Andrew Scheer

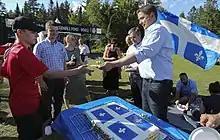
Scheer attending Saint-Jean-Baptiste Day festivities in Pont-Rouge, Quebec

On February 8, 2018, Scheer expressed good will towards opening the constitution in support of then-premier Philippe Couillard's proposal based around five conditions which were: the codification of a distinct society; limits on federal spending power; while guaranteeing representation on the Supreme Court; a constitutional veto right; and increased control over immigration to Quebec in the constitution. In May 2018, Scheer promised to advocate for a robust Quebec nationalism, and to give Quebec more control over immigration and culture as well as collecting then transferring their federal income tax.